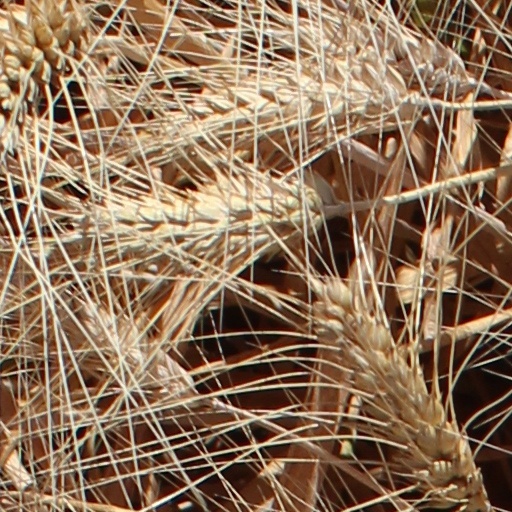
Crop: wheat